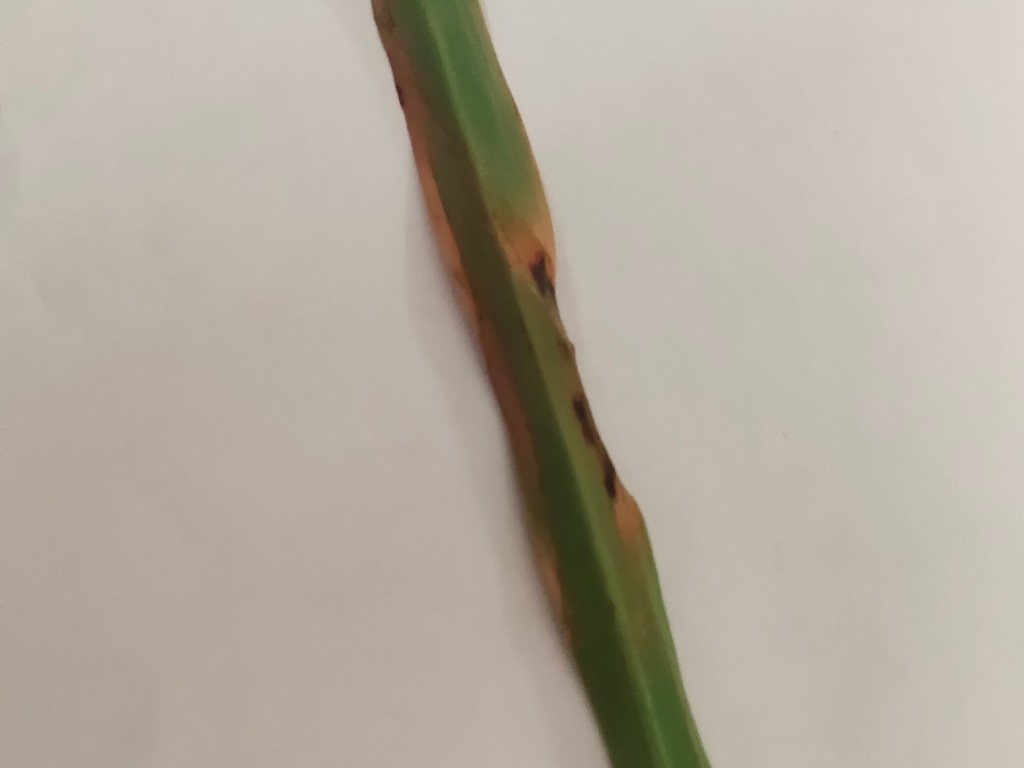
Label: Unhealthy